Radomyshl

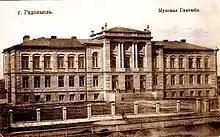
Gymnasium in Radomysl in the early 20th century

Since 1150, it has been known as Mychesk. The settlement probably was destroyed during the Mongol invasion in 1240, after which the region fell under Mongol suzerainty. In the 14th century, it became part of Lithuania and subsequently the Polish–Lithuanian union after the Union of Krewo (1385). The town was raided by Tatars in 1399, 1416 and 1462. As part of the Kingdom of Poland from 1569 it was known under the name of Radomyśl. Administratively it was part of the Kyiv Voivodeship in the Lesser Poland Province of the Polish Crown. At the beginning of the 17th century, the Radomysl paper mill was founded as the first paper mill in present-day central Ukraine. After the Second Partition of Poland in 1793, the town was annexed by the Russian Empire and renamed to its current name. It was included in the Kyiv Governorate.